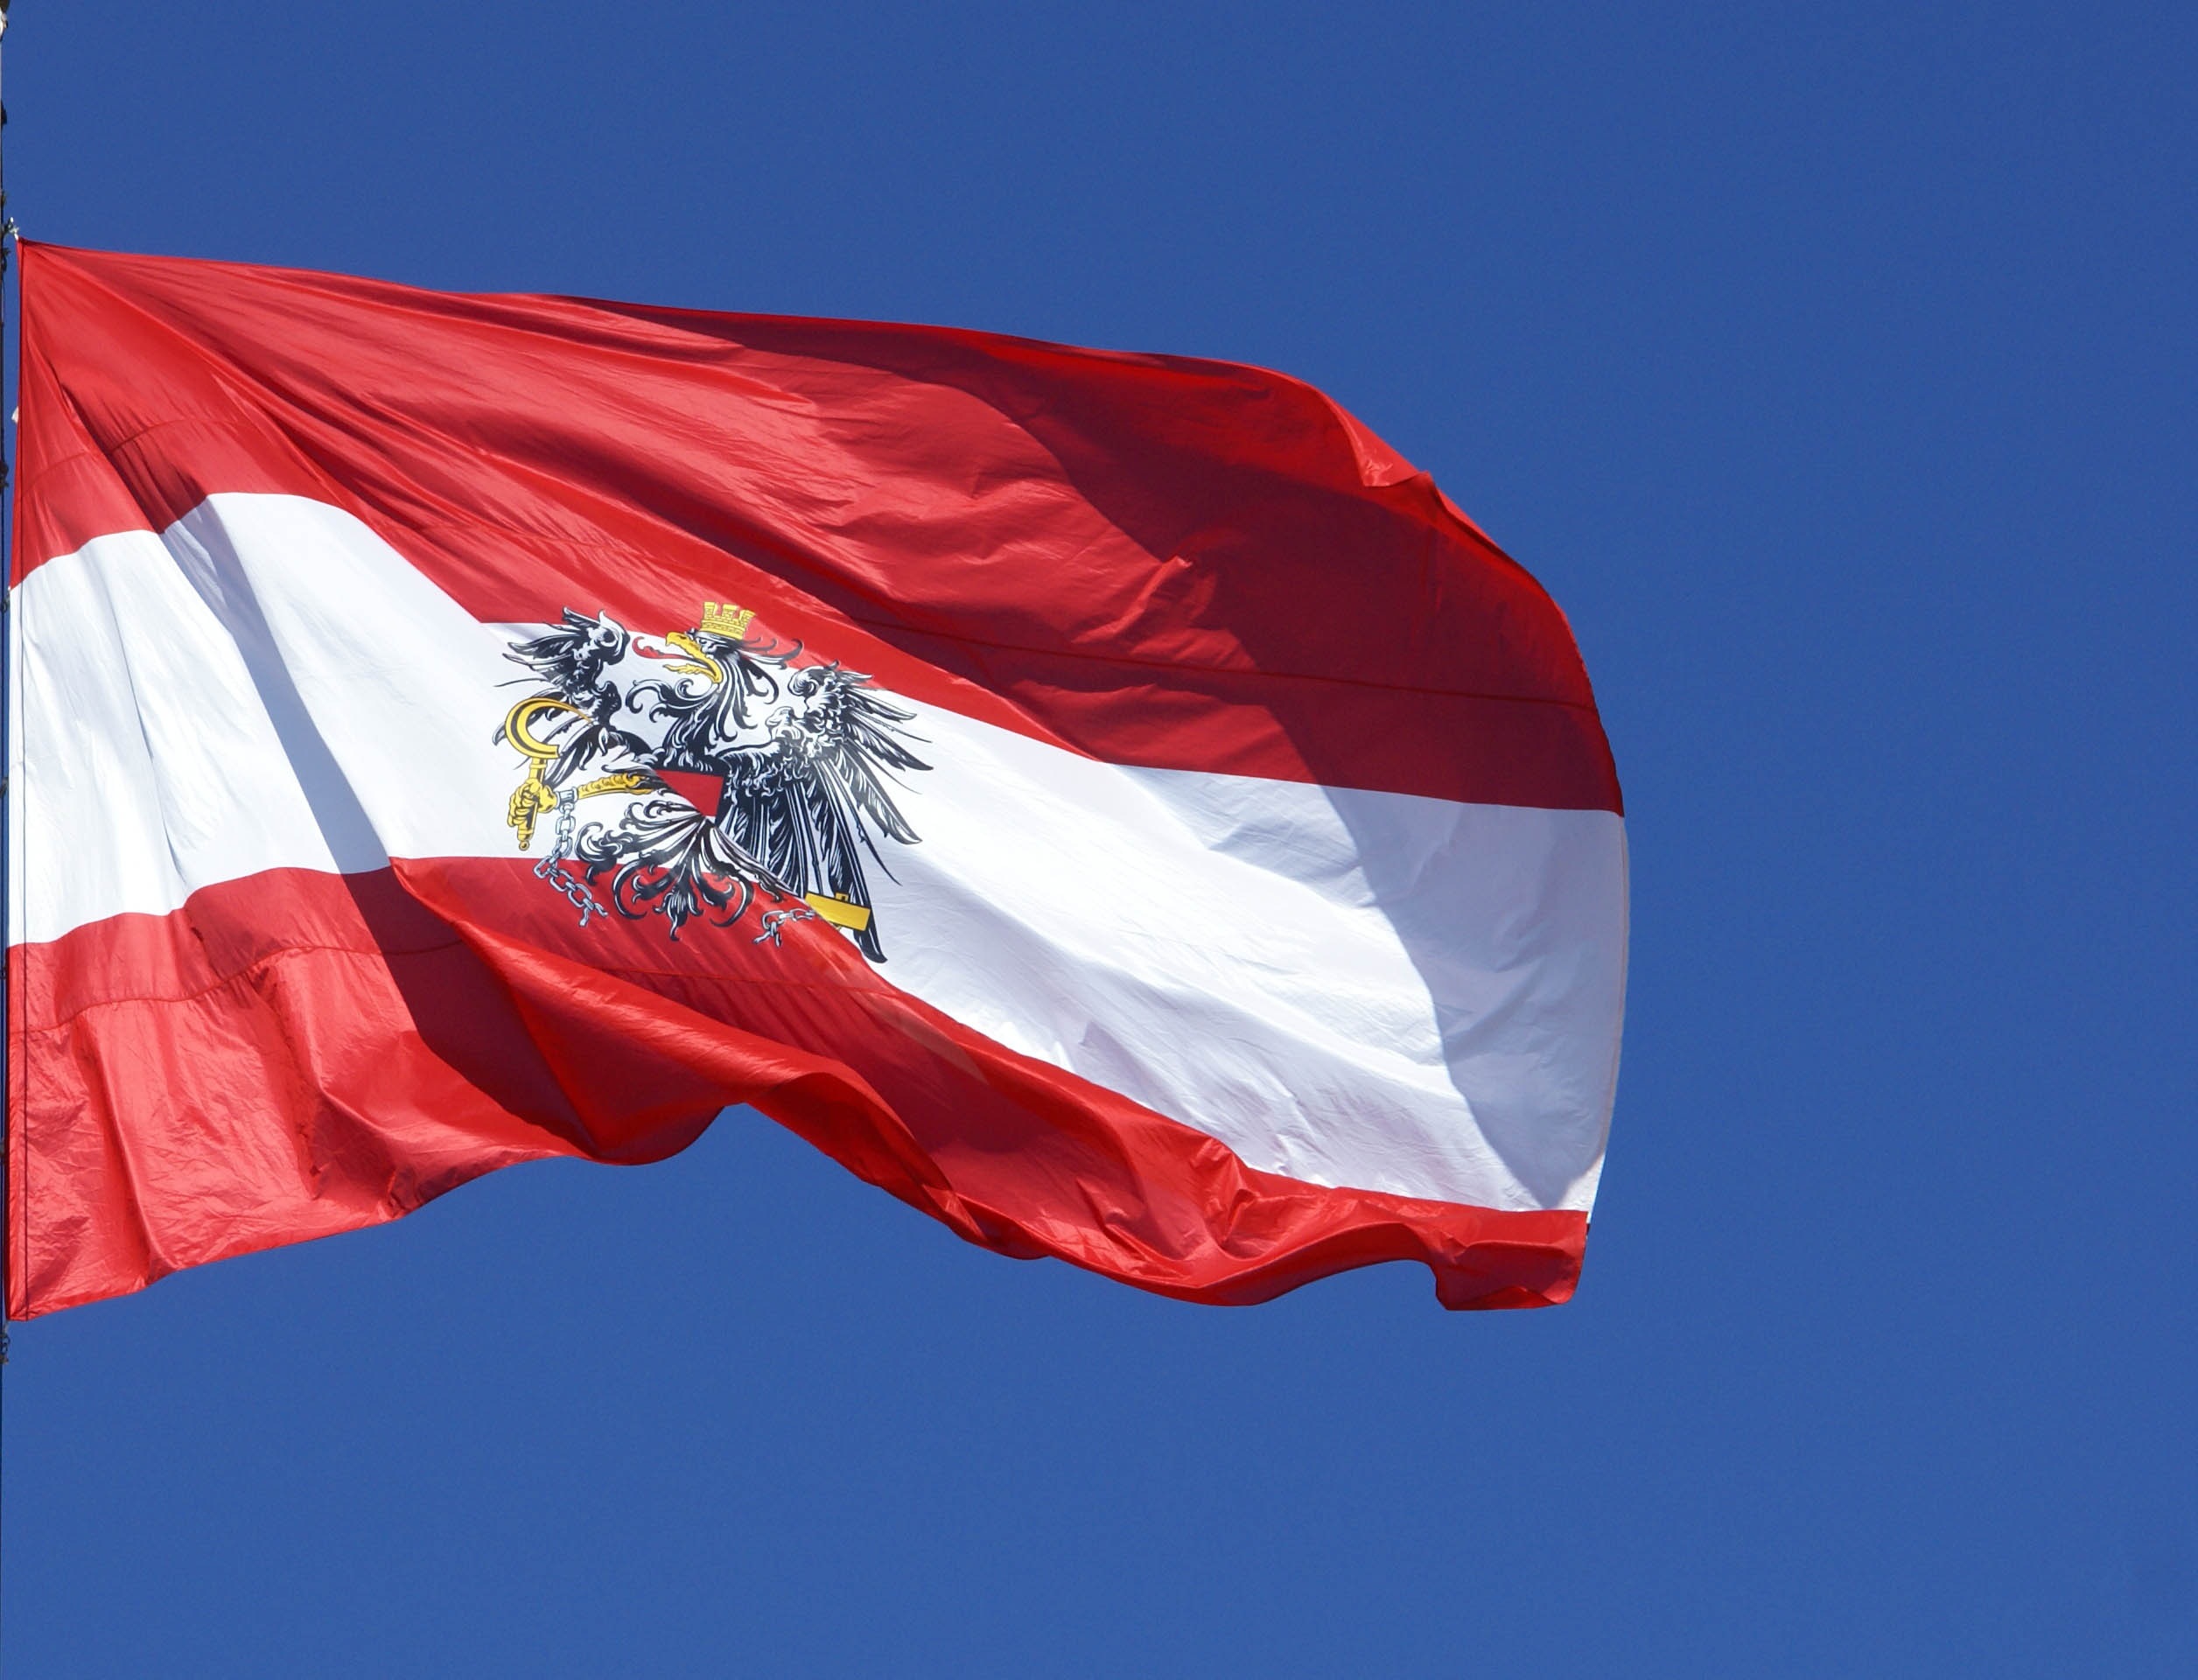
wind, red, flag, extreme sport, austria, red flag, pledge, the flag of the, flag of the united states, atmosphere of earth, standarta